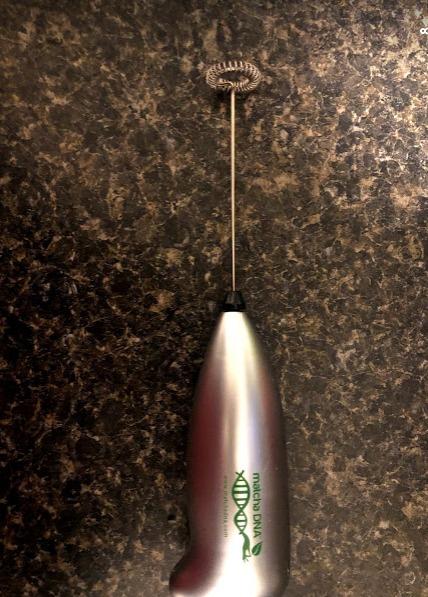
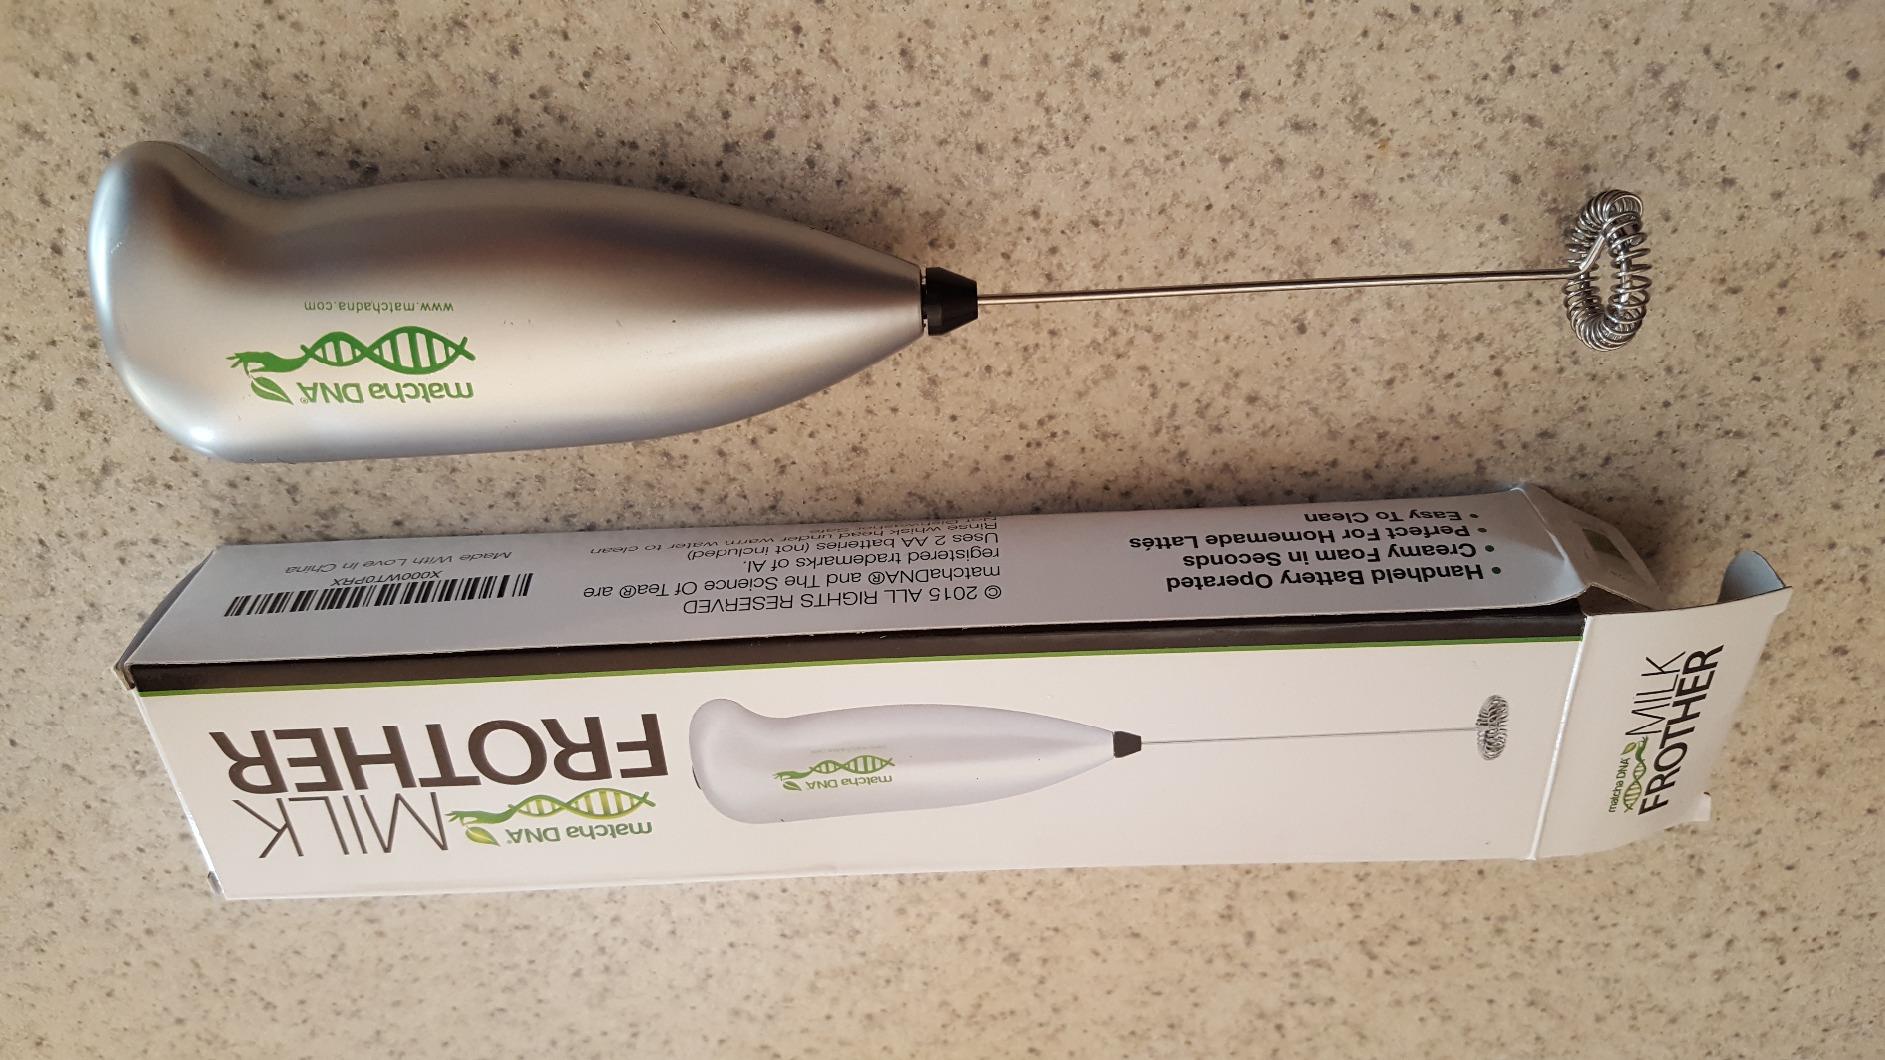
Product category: items_mixer
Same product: yes